Nuwara Eliya District

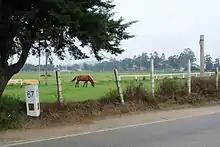
Marker on the A5 highway in Nuwara Eliya, horse and Race Course in the background

Nuwara Eliya district is located in the hill country of Central Province. The terrain is generally mountainous, with deep valleys.